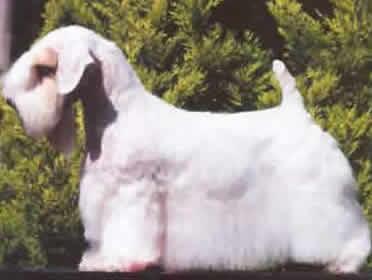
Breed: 211-n000058-Sealyham_terrier